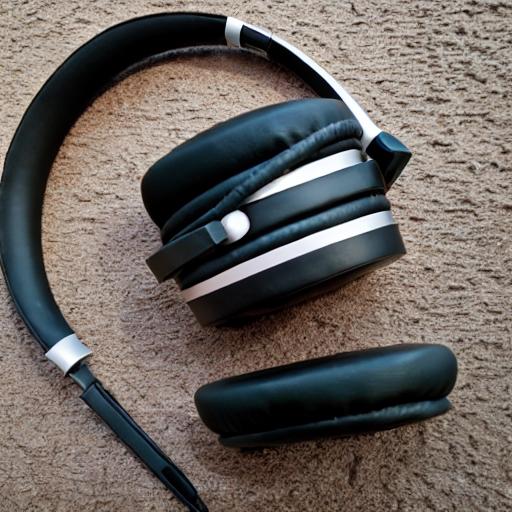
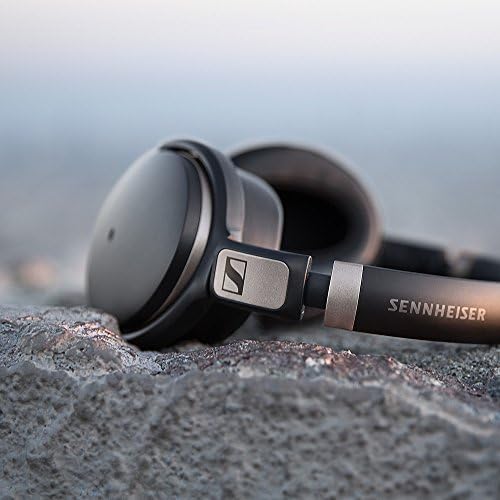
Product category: headphones
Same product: no